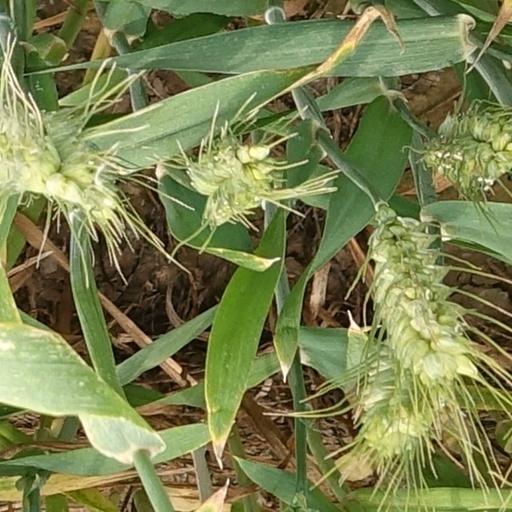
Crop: wheat